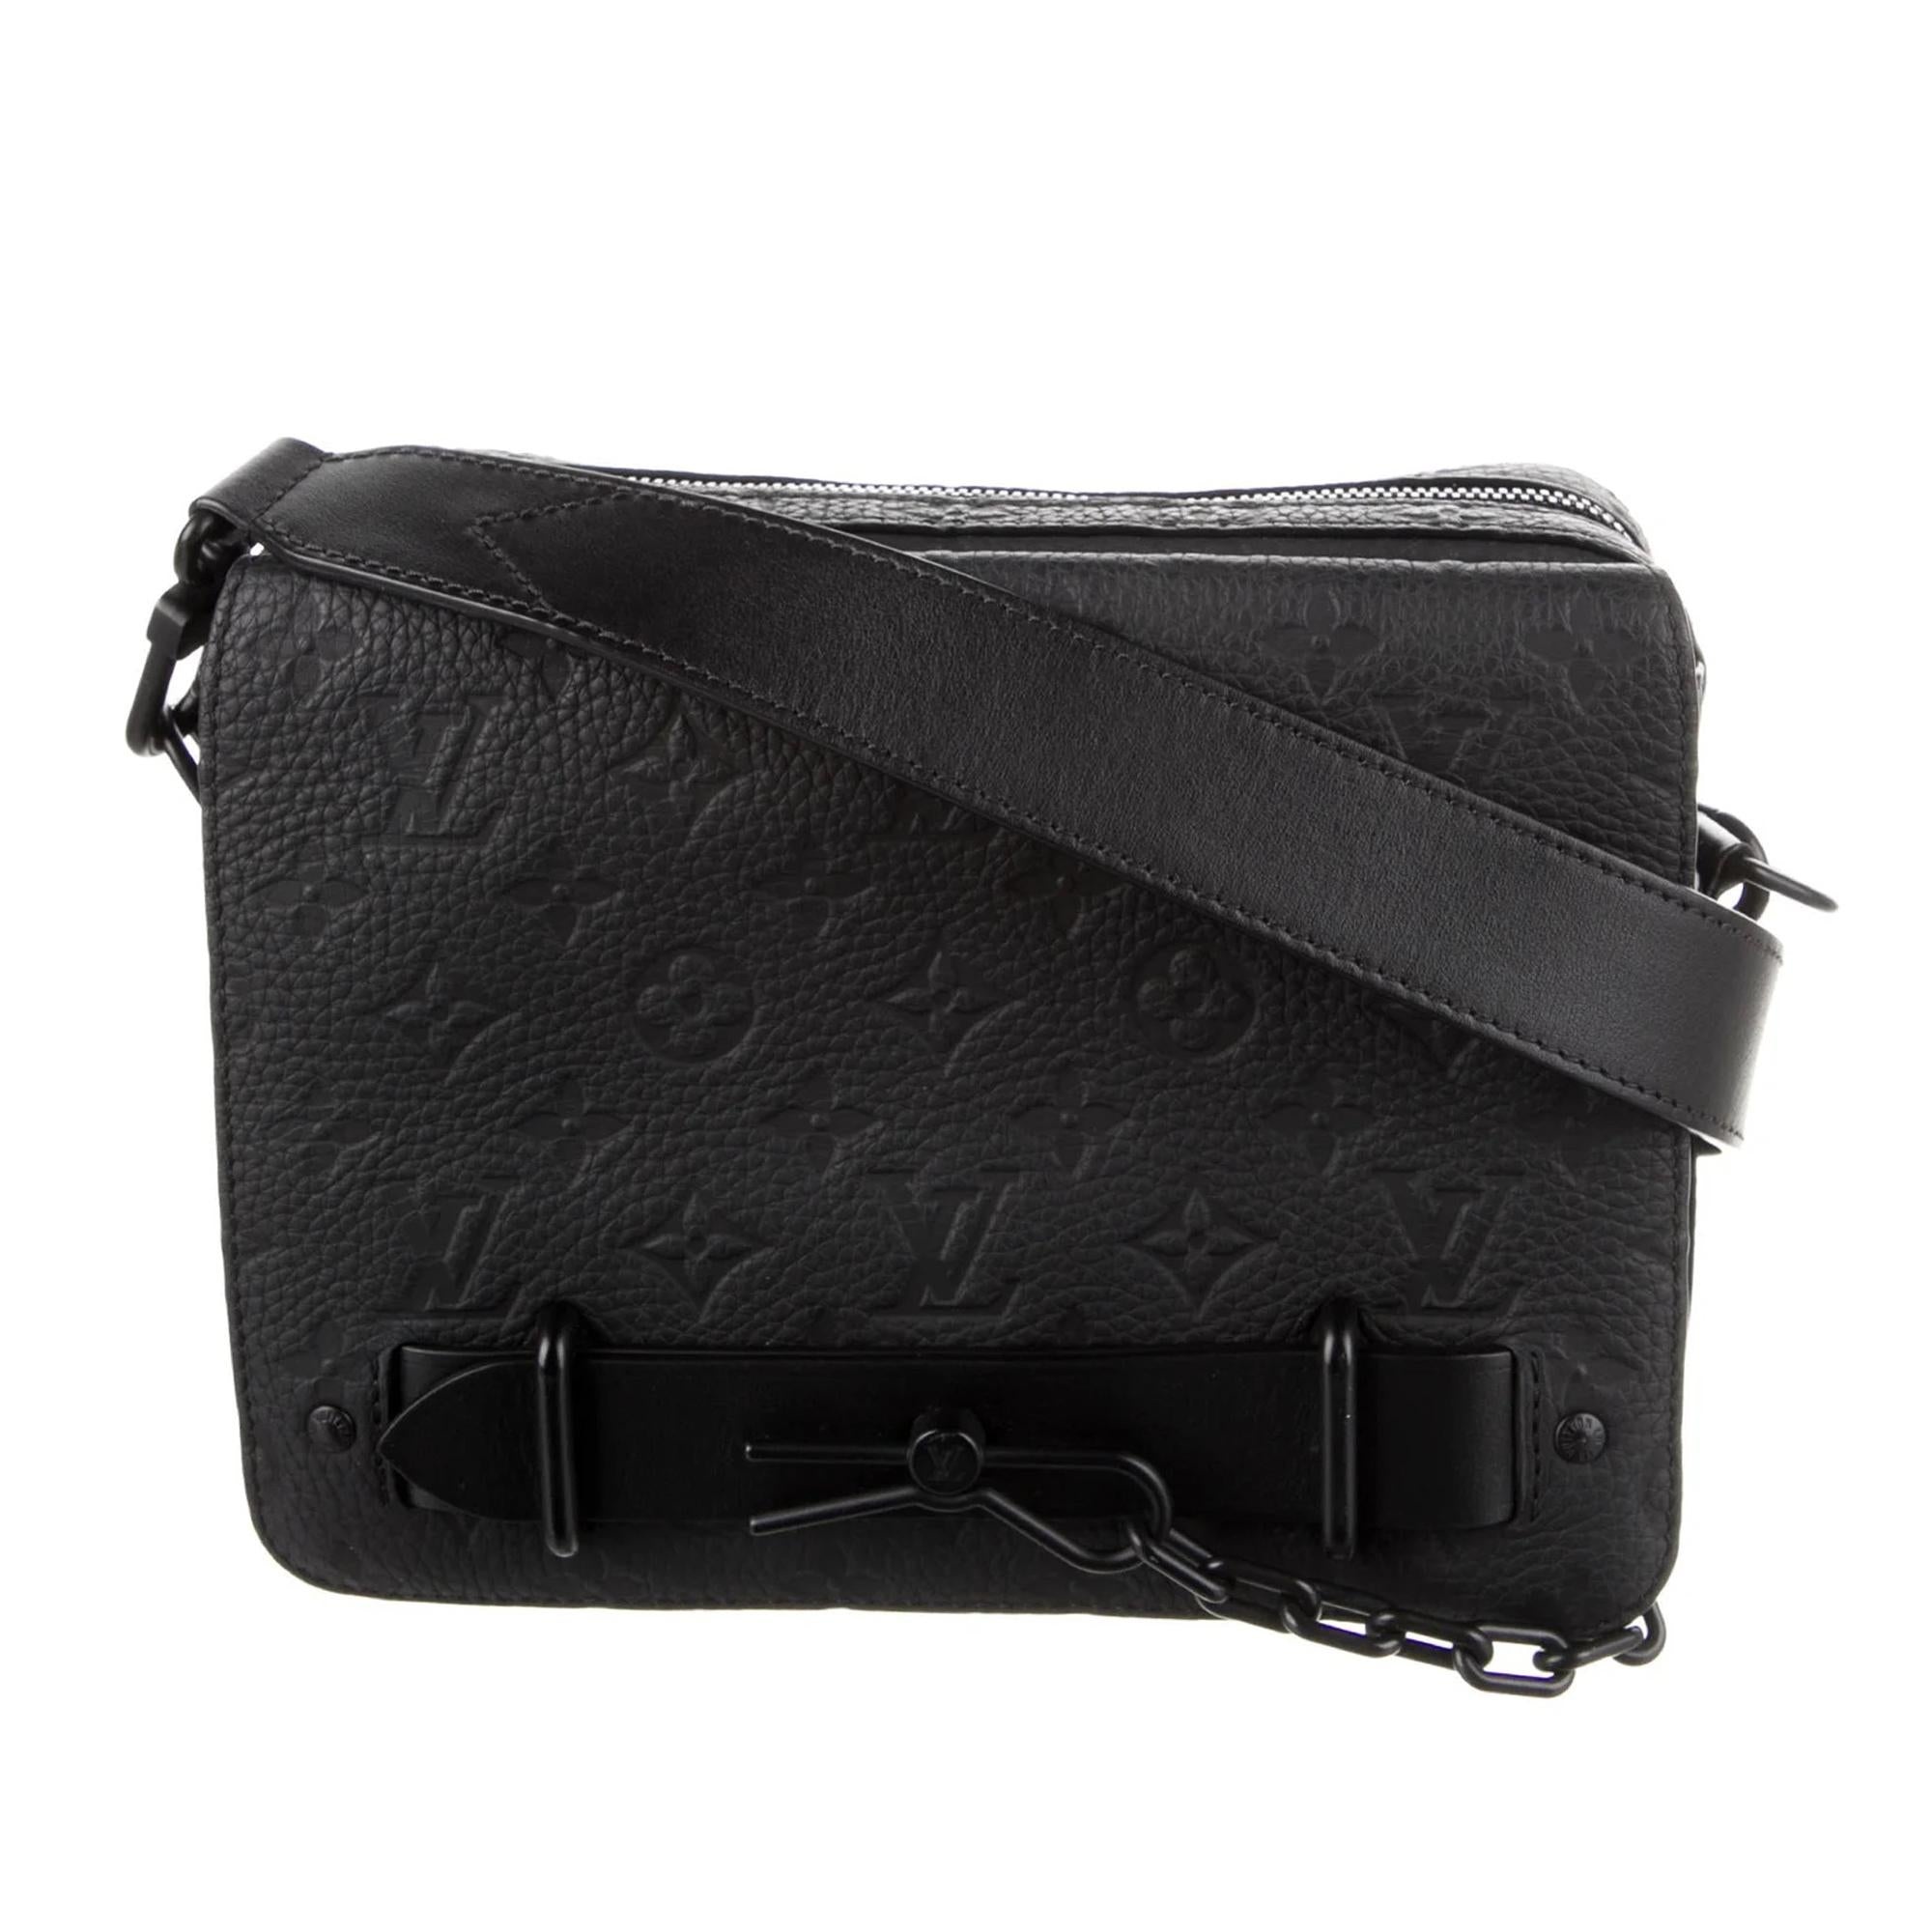
Louis Vuitton Monogram Taurillon Steamer Messenger
Brand: Fuqra Bags
Category: Luggage & Bags > Messenger Bags